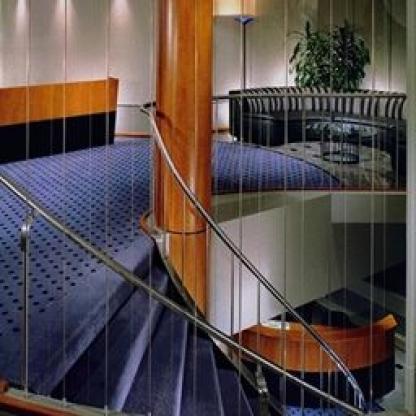
Scene: Indoor